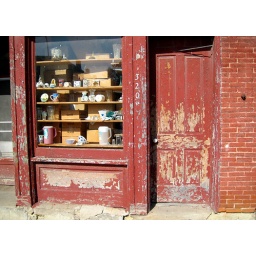
Weathered door (to an upstairs apartment I reckon) on Horsfall's Variety Store building in downtown Lansing, Iowa.